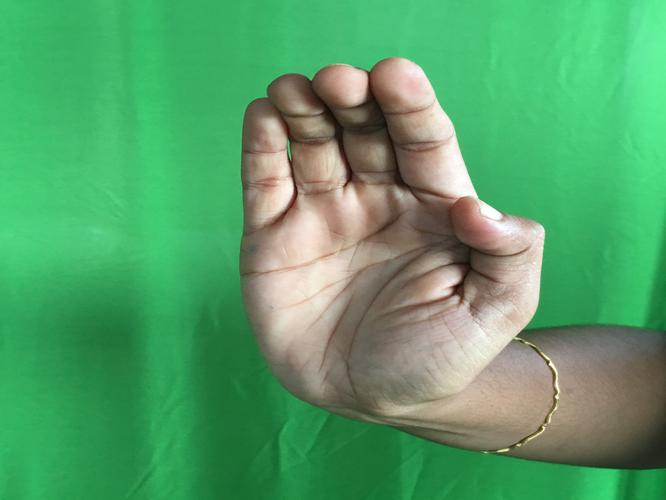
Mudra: Sarpasirsha
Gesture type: single_hand